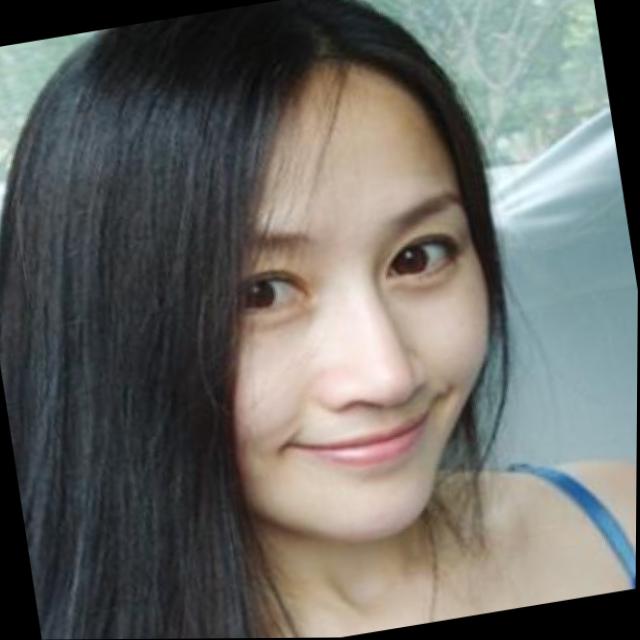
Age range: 21-44